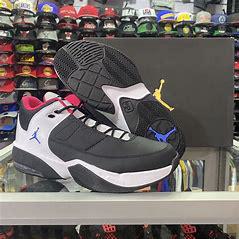
Brand: Jordan
Model: Max Aura 3